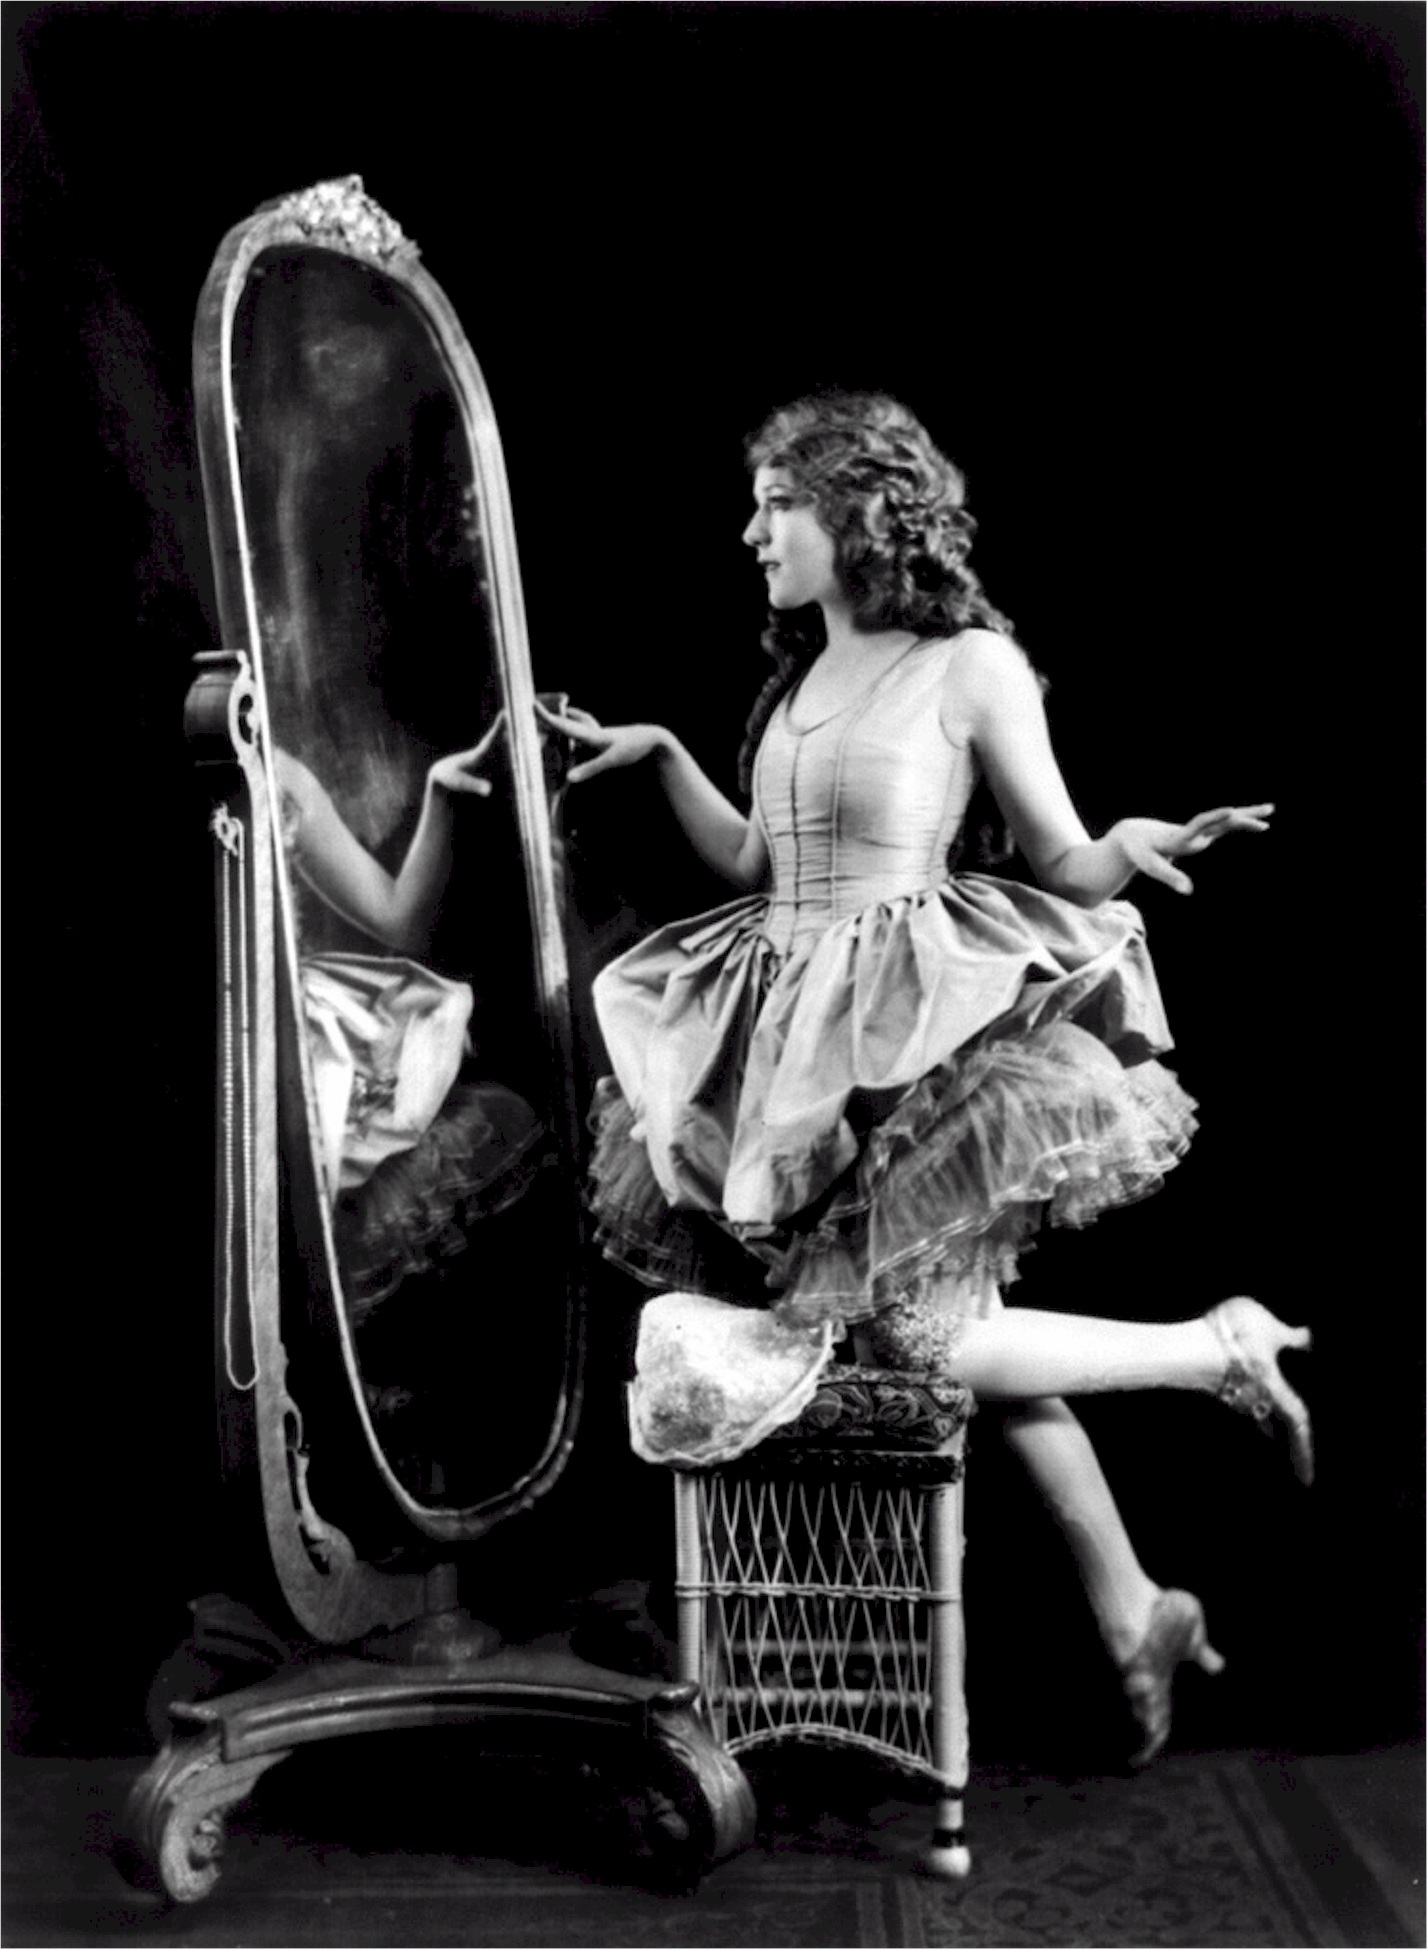
black and white, vintage, star, female, hollywood, dance, sitting, performance art, theater, films, broadway, movies, actress, performing arts, monochrome photography, human positions, modern dance, motion pictures, mary pickford, 24th greatest, female stars of all time, little mary, girl with the curls, america's sweetheart, co founder united artists, academy of motion picture, arts and sciences, ziegfeld